Question: What is the weather like?
Tambaya: Yaya yanayi yake?
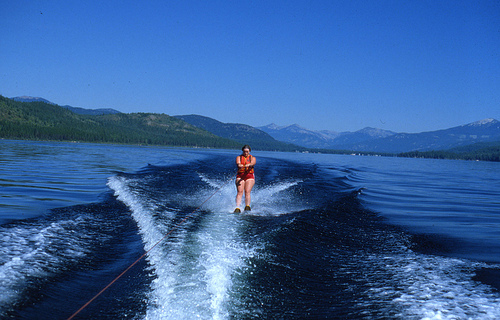
Answer: Clear.
Amsa: A bayyane.